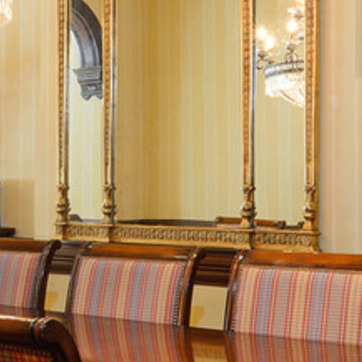
Material: mirror